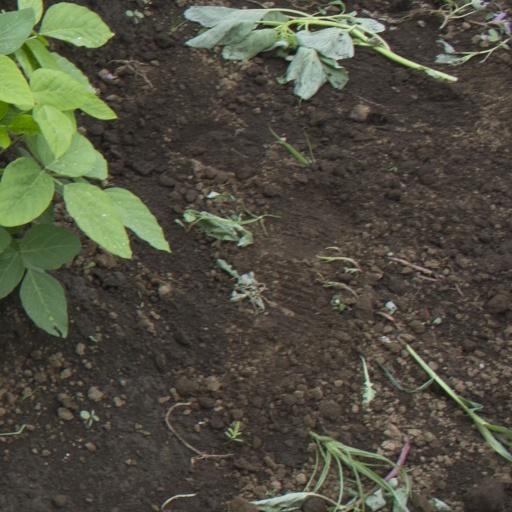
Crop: soybean